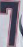
Number: 7